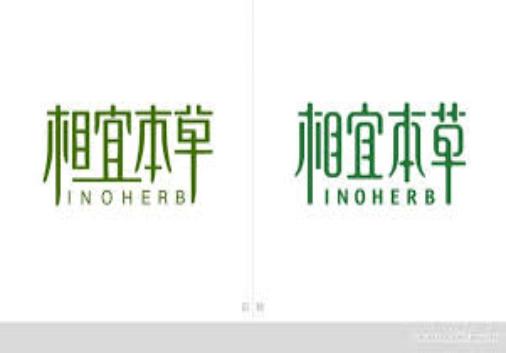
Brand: INOHERB-1
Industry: Necessities